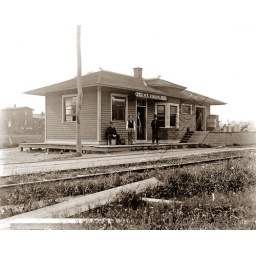
Libbie Armstrong Harrison Mt Vision Station Bruce Robinson in white shirt